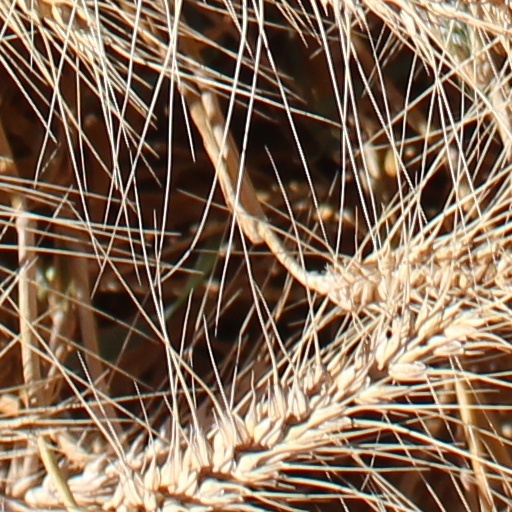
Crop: wheat